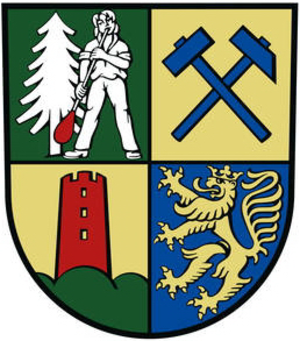
Delligsen est une municipalité allemande située dans le land de Basse-Saxe et l'arrondissement de Holzminden.